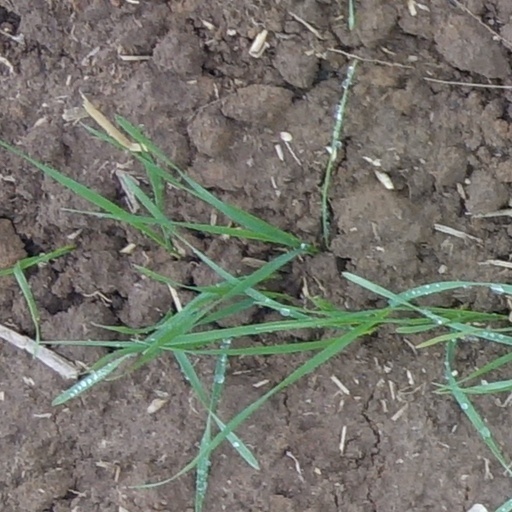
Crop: wheat